Melbourne

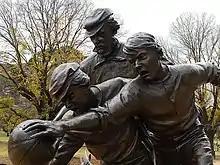
Statue at the MCG of Australian rules football founder Tom Wills umpiring an 1858 football match. The first games of Australian rules were played in adjacent parklands.

Melbourne has been called "the live music capital of the world"; one study found it has more music venues per capita than any other world city sampled, with 17.5 million patron visits to 553 venues in 2016. Australia's first global music star, opera singer Nellie Melba, took her stage name from her hometown. Composer Percy Grainger followed her in becoming the most famous Melburnian of the Edwardian era. The Sidney Myer Music Bowl in Kings Domain hosted the largest crowd ever for a music concert in Australia when an estimated 200,000 attendees saw Melbourne band The Seekers in 1967. Airing between 1974 and 1987, Melbourne's "Countdown" helped launch the careers of local acts as diverse as AC/DC and Kylie Minogue. Several distinct post-punk scenes flourished in Melbourne during the late 1970s and early 1980s, including the Little Band scene and St Kilda's Crystal Ballroom scene, which gave rise to Dead Can Dance and Nick Cave and the Bad Seeds. More recent independent acts from Melbourne to achieve global recognition include The Avalanches, Gotye and King Gizzard and the Lizard Wizard. Melbourne is also regarded as a centre of EDM, and lends its name to the Melbourne Bounce genre and the Melbourne Shuffle dance style, both of which emerged from the city's underground rave scene.